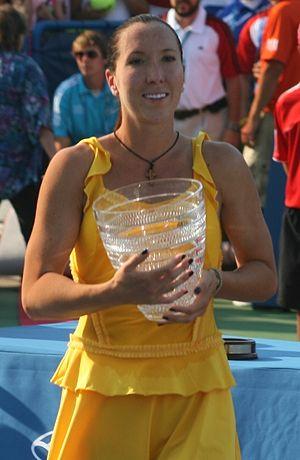
Jelena Janković, née le 28 février 1985 à Belgrade, est une joueuse de tennis serbe, professionnelle depuis 2000.